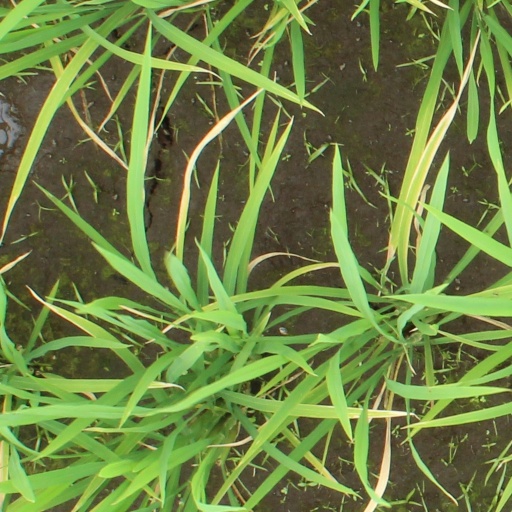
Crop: rice